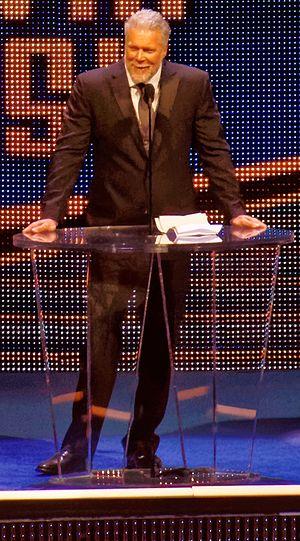
WWE 2K est une série de jeux vidéo de catch basée sur la promotion et franchise professionnelle World Wrestling Entertainment actuellement développée et éditée par les compagnies de jeux vidéo Yuke's et Take-Two.